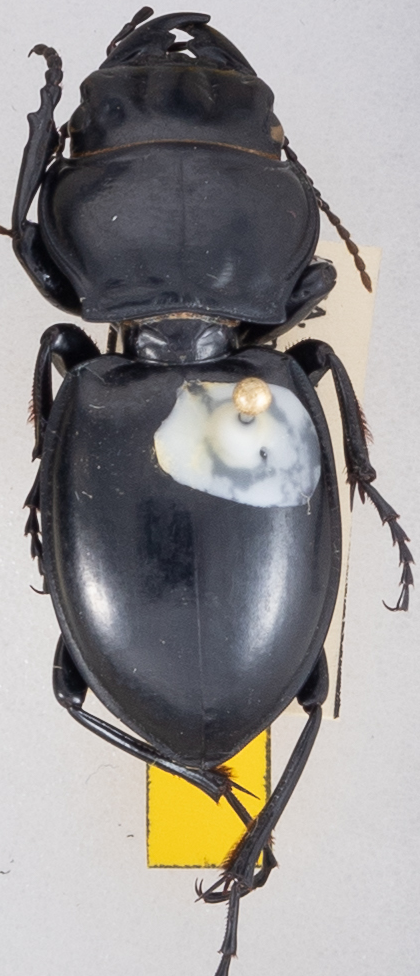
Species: Pasimachus californicus
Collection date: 2021-06-30
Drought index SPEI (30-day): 0.088
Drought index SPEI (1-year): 0.184
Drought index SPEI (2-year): -0.638